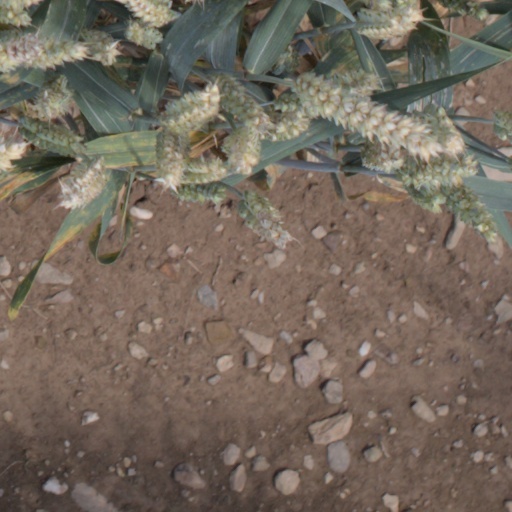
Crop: wheat